Popstar to Operastar

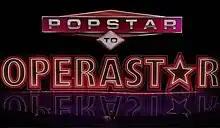

Popstar to Operastar is a British television programme in which pop stars were trained to sing opera. The show began airing on ITV on 15 January 2010 at 9pm. The show was repeated on TV3 Ireland on Saturday evening. The programme was produced by Renegade Pictures.